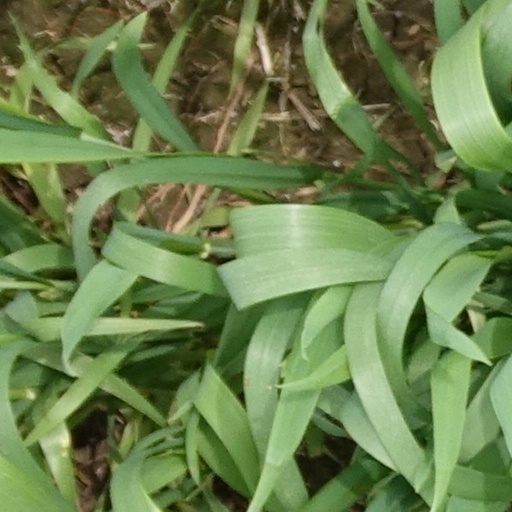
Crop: wheat